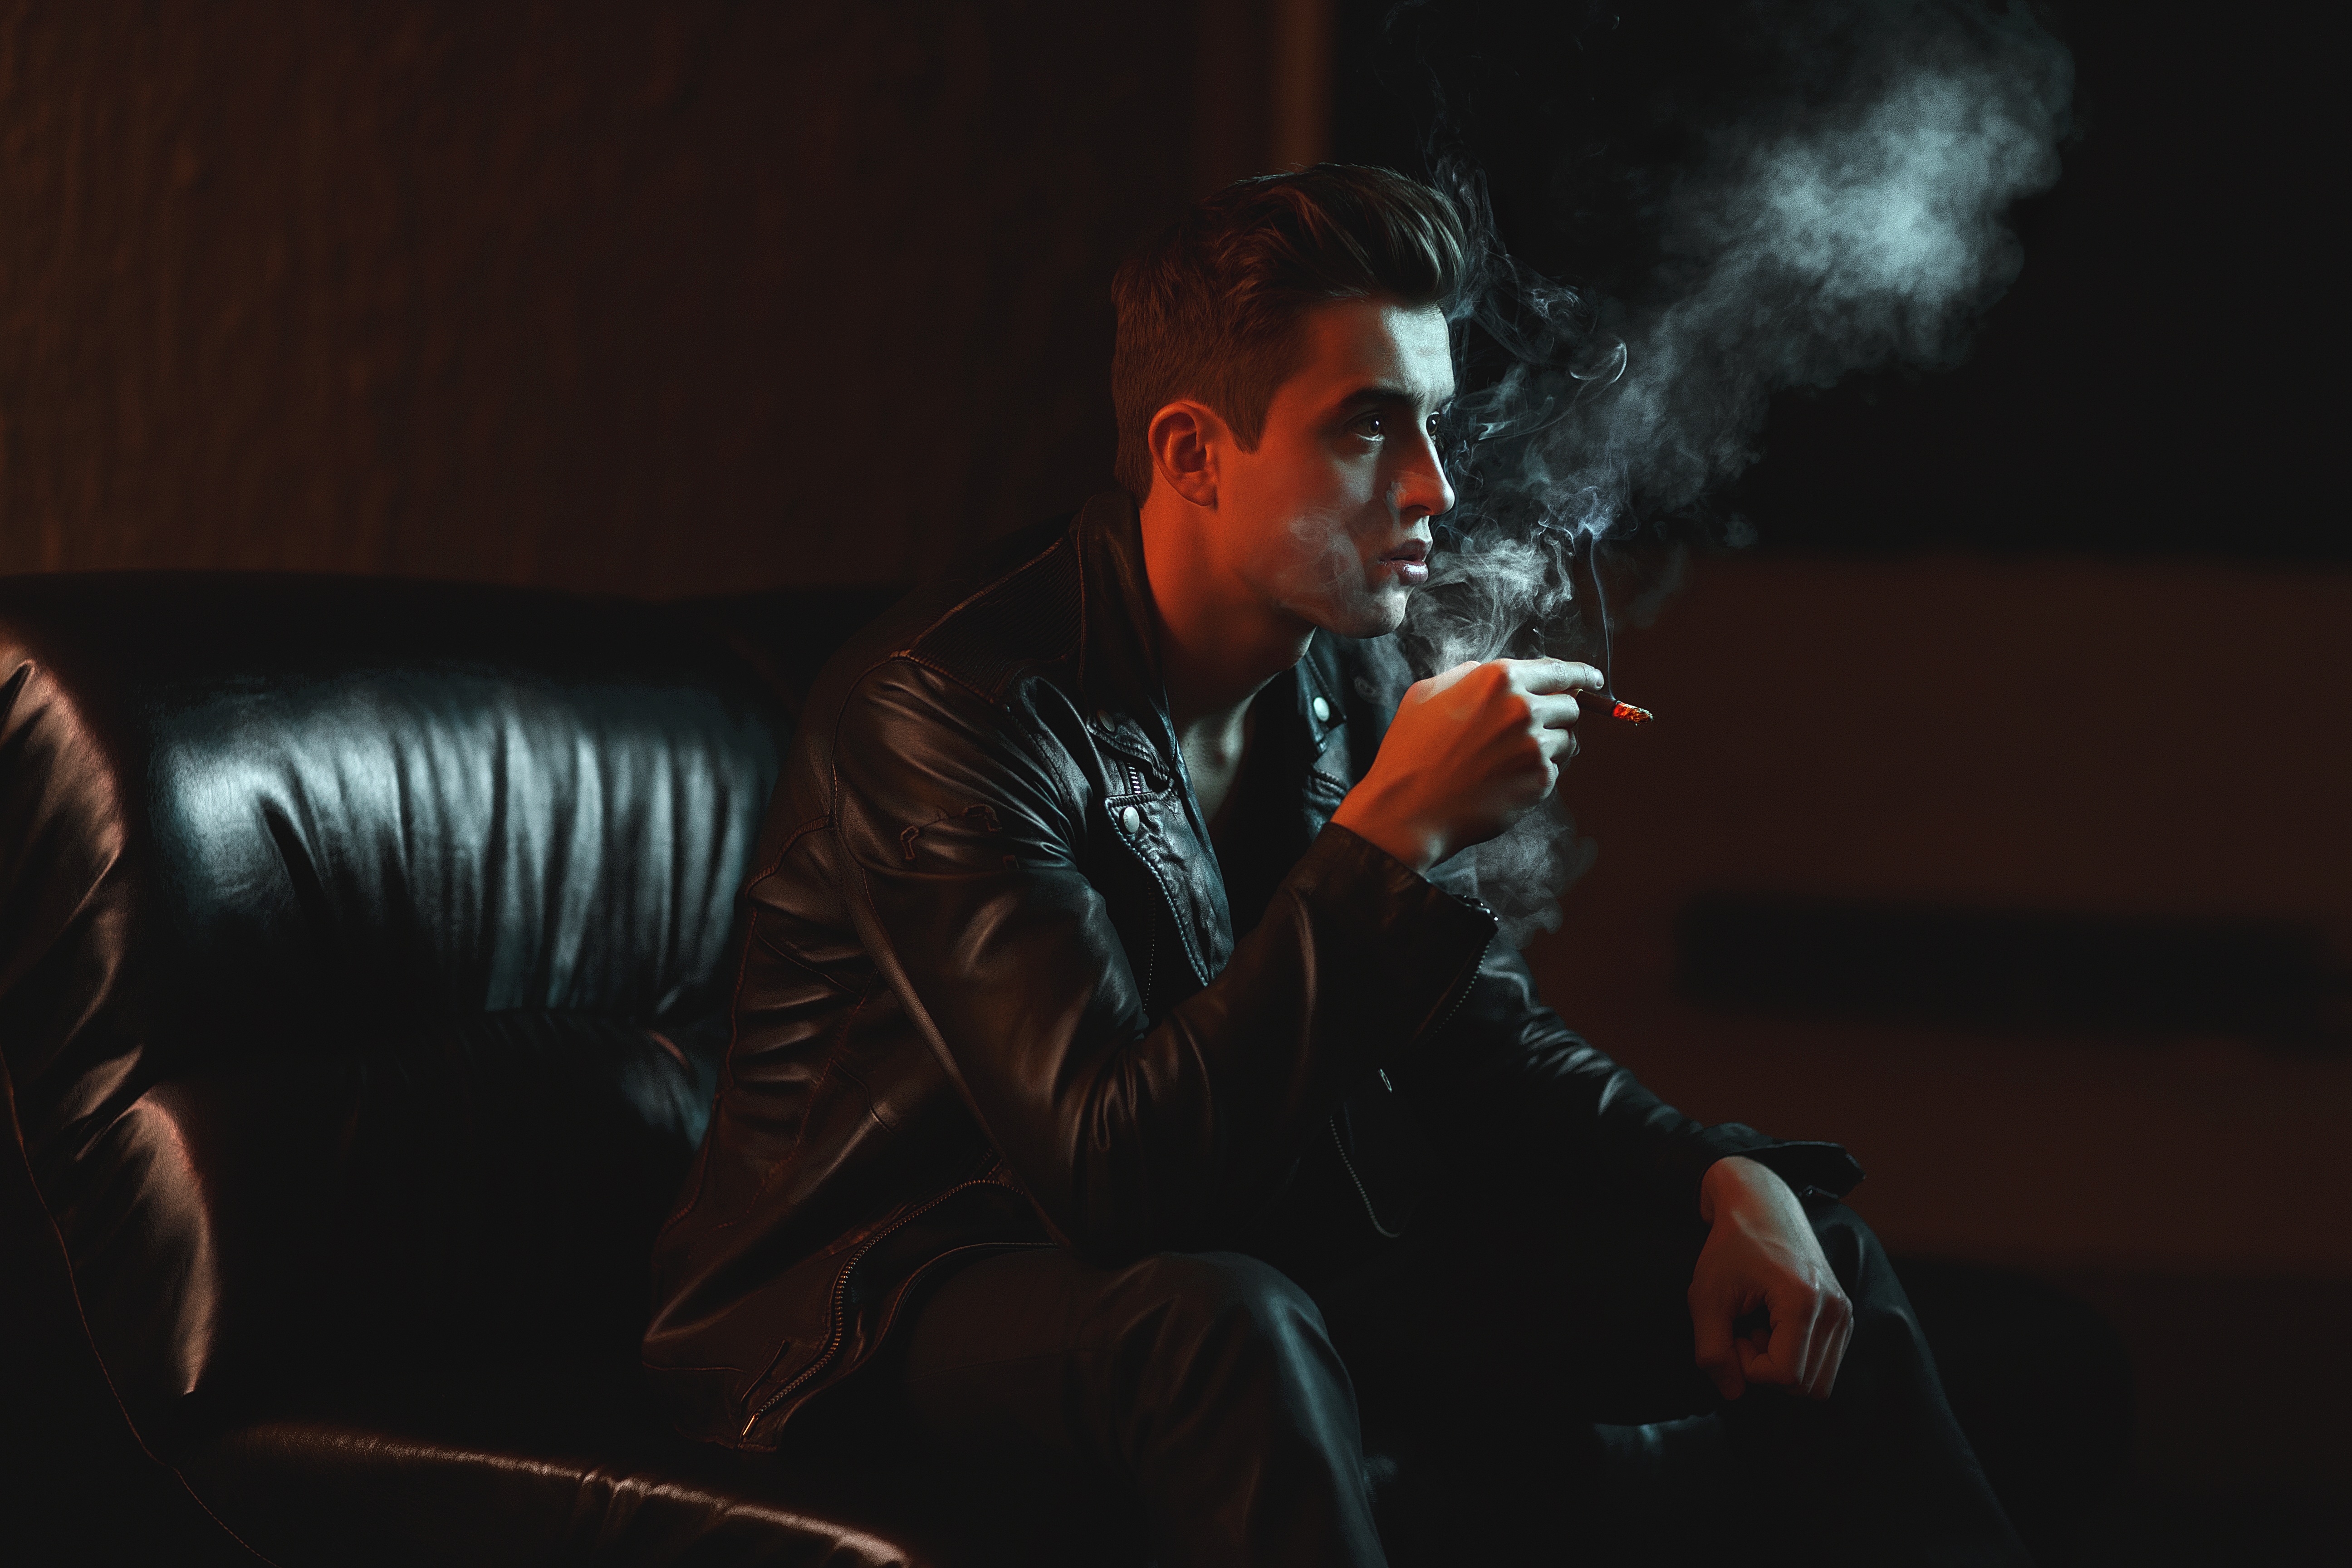
music, smoke, smoking, concert, portrait, darkness, rough, musician, performance art, drama, stage, performance, singing, guitarist, screenshot, young man, leather jacket, men's